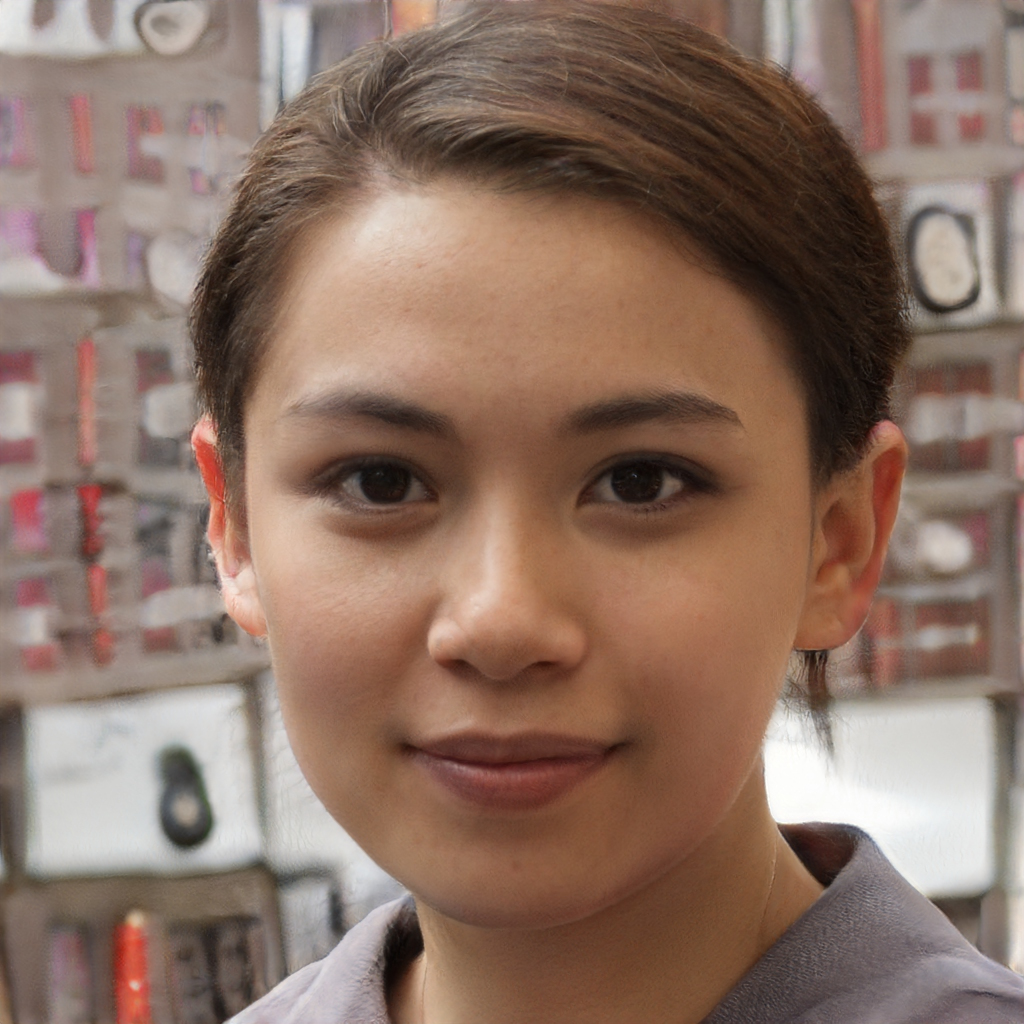
Portrait style: Real Portrait